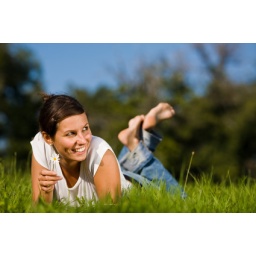
beautiful young girl smiling with daisy in natural environment